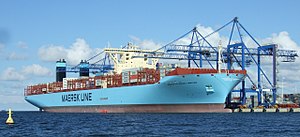
Maersk Triple E class
Triple E-class containerskibet Mærsk Mc-Kinney Møller i Port Północny i Gdańsk
Maersk Triple E class er en type containerskibe som Mærsk bygger på værftet Daewoo Shipbuilding & Marine Engineering i Sydkorea. Typen kan laste 18.270 20-fods containere. Og 20.568 20-fods containere i serie 2, hvis første skib var Madrid Mærsk.